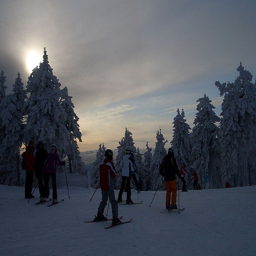
Several people are standing on skis with snow covered trees in the background.
six people cross country skiing in a forest
Skiers standing on skies near snow covered pine trees in dim sunlight.
Group of skiers on top of a snowy mountain.
A group of people riding skis onto a slope with the sun blocked by clouds.